Dissolution of the Ottoman Empire

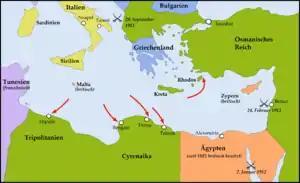
Italian landings in Libya and Rhodes

Italy declared war, the Italo-Turkish War, on the Empire on 29 September 1911, demanding the turnover of Tripoli and Cyrenaica. Italian forces took those areas on 5 November of that year. Although minor, the war was an important precursor of World War I as it sparked nationalism in the Balkan states.